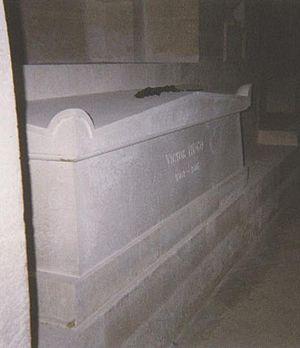
Tombeau de Victor Hugo (1802-1885) au Panthéon, Paris, France. Italiano: Tomba di Victor Hugo.
La liste des personnes transférées au Panthéon, à Paris, présente les 78 personnalités panthéonisées à ce jour.